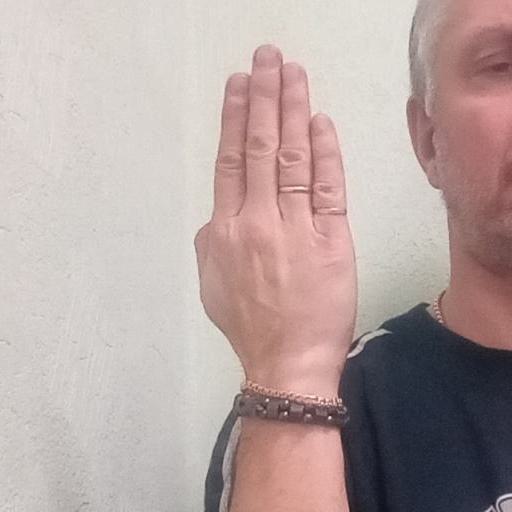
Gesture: stop_inverted